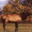
Label: deer